Circumcision and law

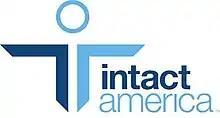
Intact America is one of the groups campaigning for a ban on non-medical nonconsensual circumcision of minors.

In the United States, non-therapeutic circumcision of male children has long been assumed to be lawful in every jurisdiction provided that one parent grants surrogate informed consent. Adler (2013) has recently challenged the validity of this assumption. As with every country, doctors who circumcise children must take care that all applicable rules regarding informed consent and safety are satisfied.